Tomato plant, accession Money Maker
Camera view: tilt-top (135 deg); turntable rotation: 30 degrees
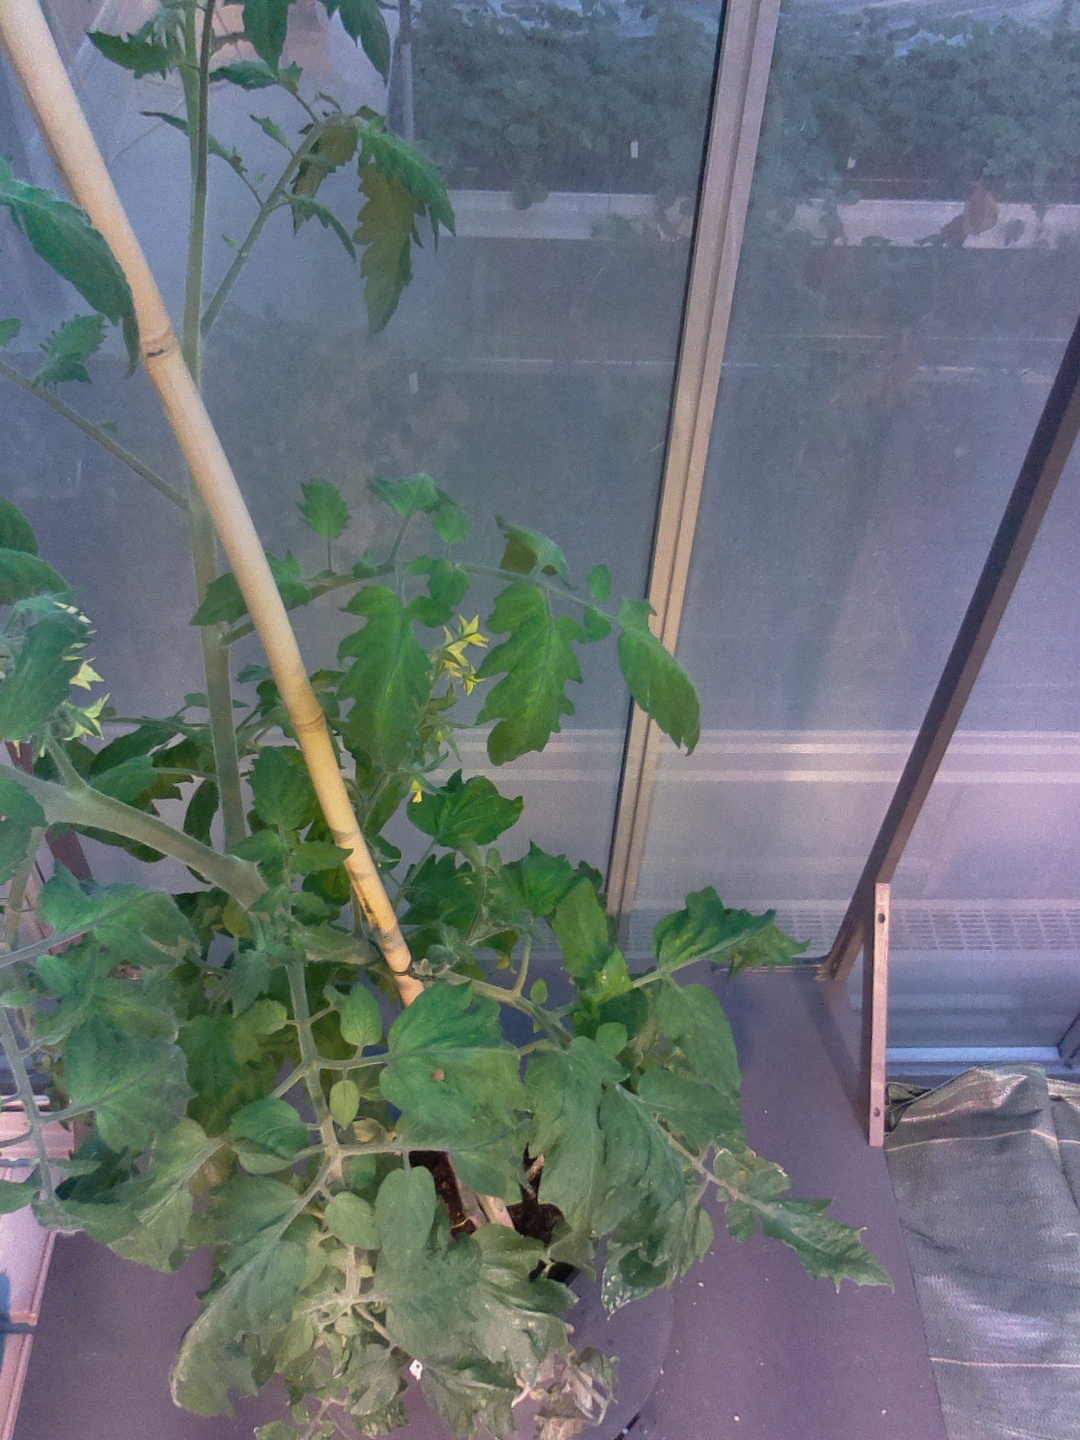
BBCH growth stage 70: Fruits at the main stem or branches visibles